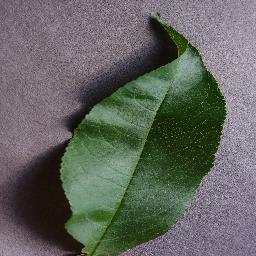
Label: Peach___healthy